Young Place

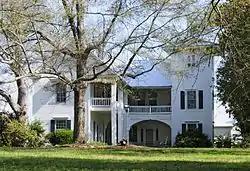

Young Place is a historic farmhouse in Due West, Abbeville County, South Carolina. It was the home of Reverend J.N. Young, a religious leader, teacher, and one of the founders of nearby Erskine College. The house was listed on the National Register of Historic Places.